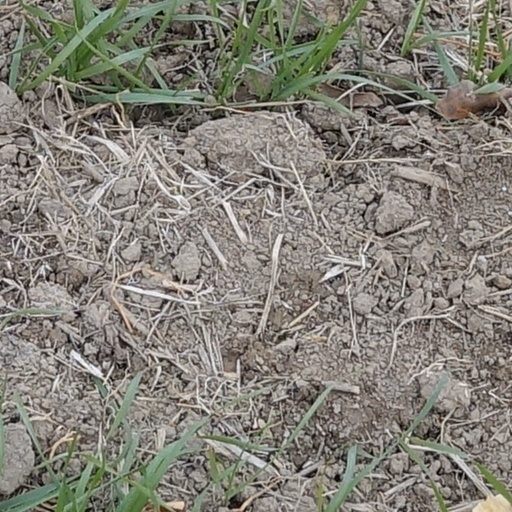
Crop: wheat